Chuck Schumer

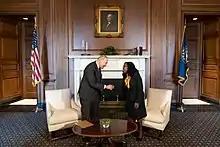
Schumer meeting with Supreme Court nominee Ketanji Brown Jackson

In September 2005, after President George W. Bush nominated John Roberts for Chief Justice of the United States, Schumer praised Roberts's brilliance, his being "a lawyer above all", and his "judicial philosophy and modesty and stability" during the Senate Judiciary Committee's confirmation hearings for Roberts, but Schumer said Roberts's "compassion and humanity" was questionable, and objected to the Bush administration's refusal to show documents Roberts wrote during his tenure as deputy solicitor general and to Roberts's refusal to answer many questions the committee asked him. In June 2018, Schumer said Roberts was demeaning the Supreme Court as it became more political, citing the court ruling in favor of anti-abortion clinics in California. Schumer said the court had "affirmed a plainly discriminatory travel ban, unleashed a flood of dark unlimited money in our politics and has scrapped a key pillar of the Voting Rights Act" and thereby aligned itself with goals of what he called "the hard right".